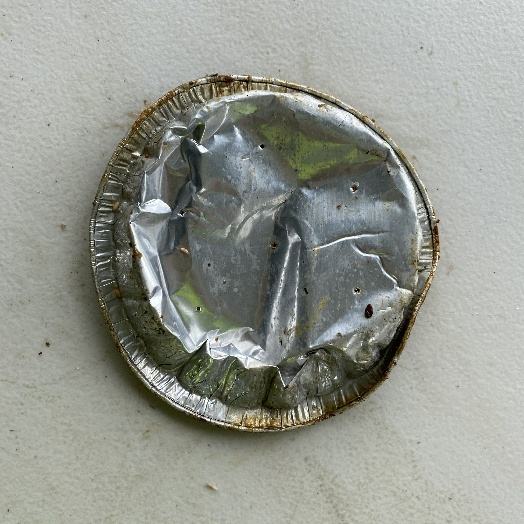
Label: Metal